Carlos Amarilla

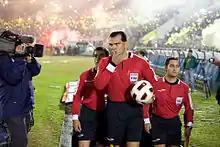

Carlos Arecio Amarilla Demarqui (born 26 October 1970) is a football referee from Paraguay. Amarilla has been a referee since 1997 and his first international game was between Uruguay and Ecuador. In the 2006 FIFA World Cup he took charge of the opening Group E match between the United States and the Czech Republic, and the Group G match between Switzerland and Togo. Amarilla was not chosen to officiate Knockout Round matches.